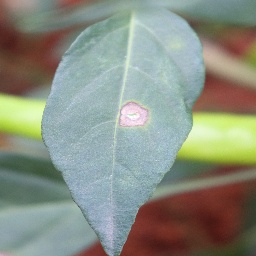
Label: cercospora